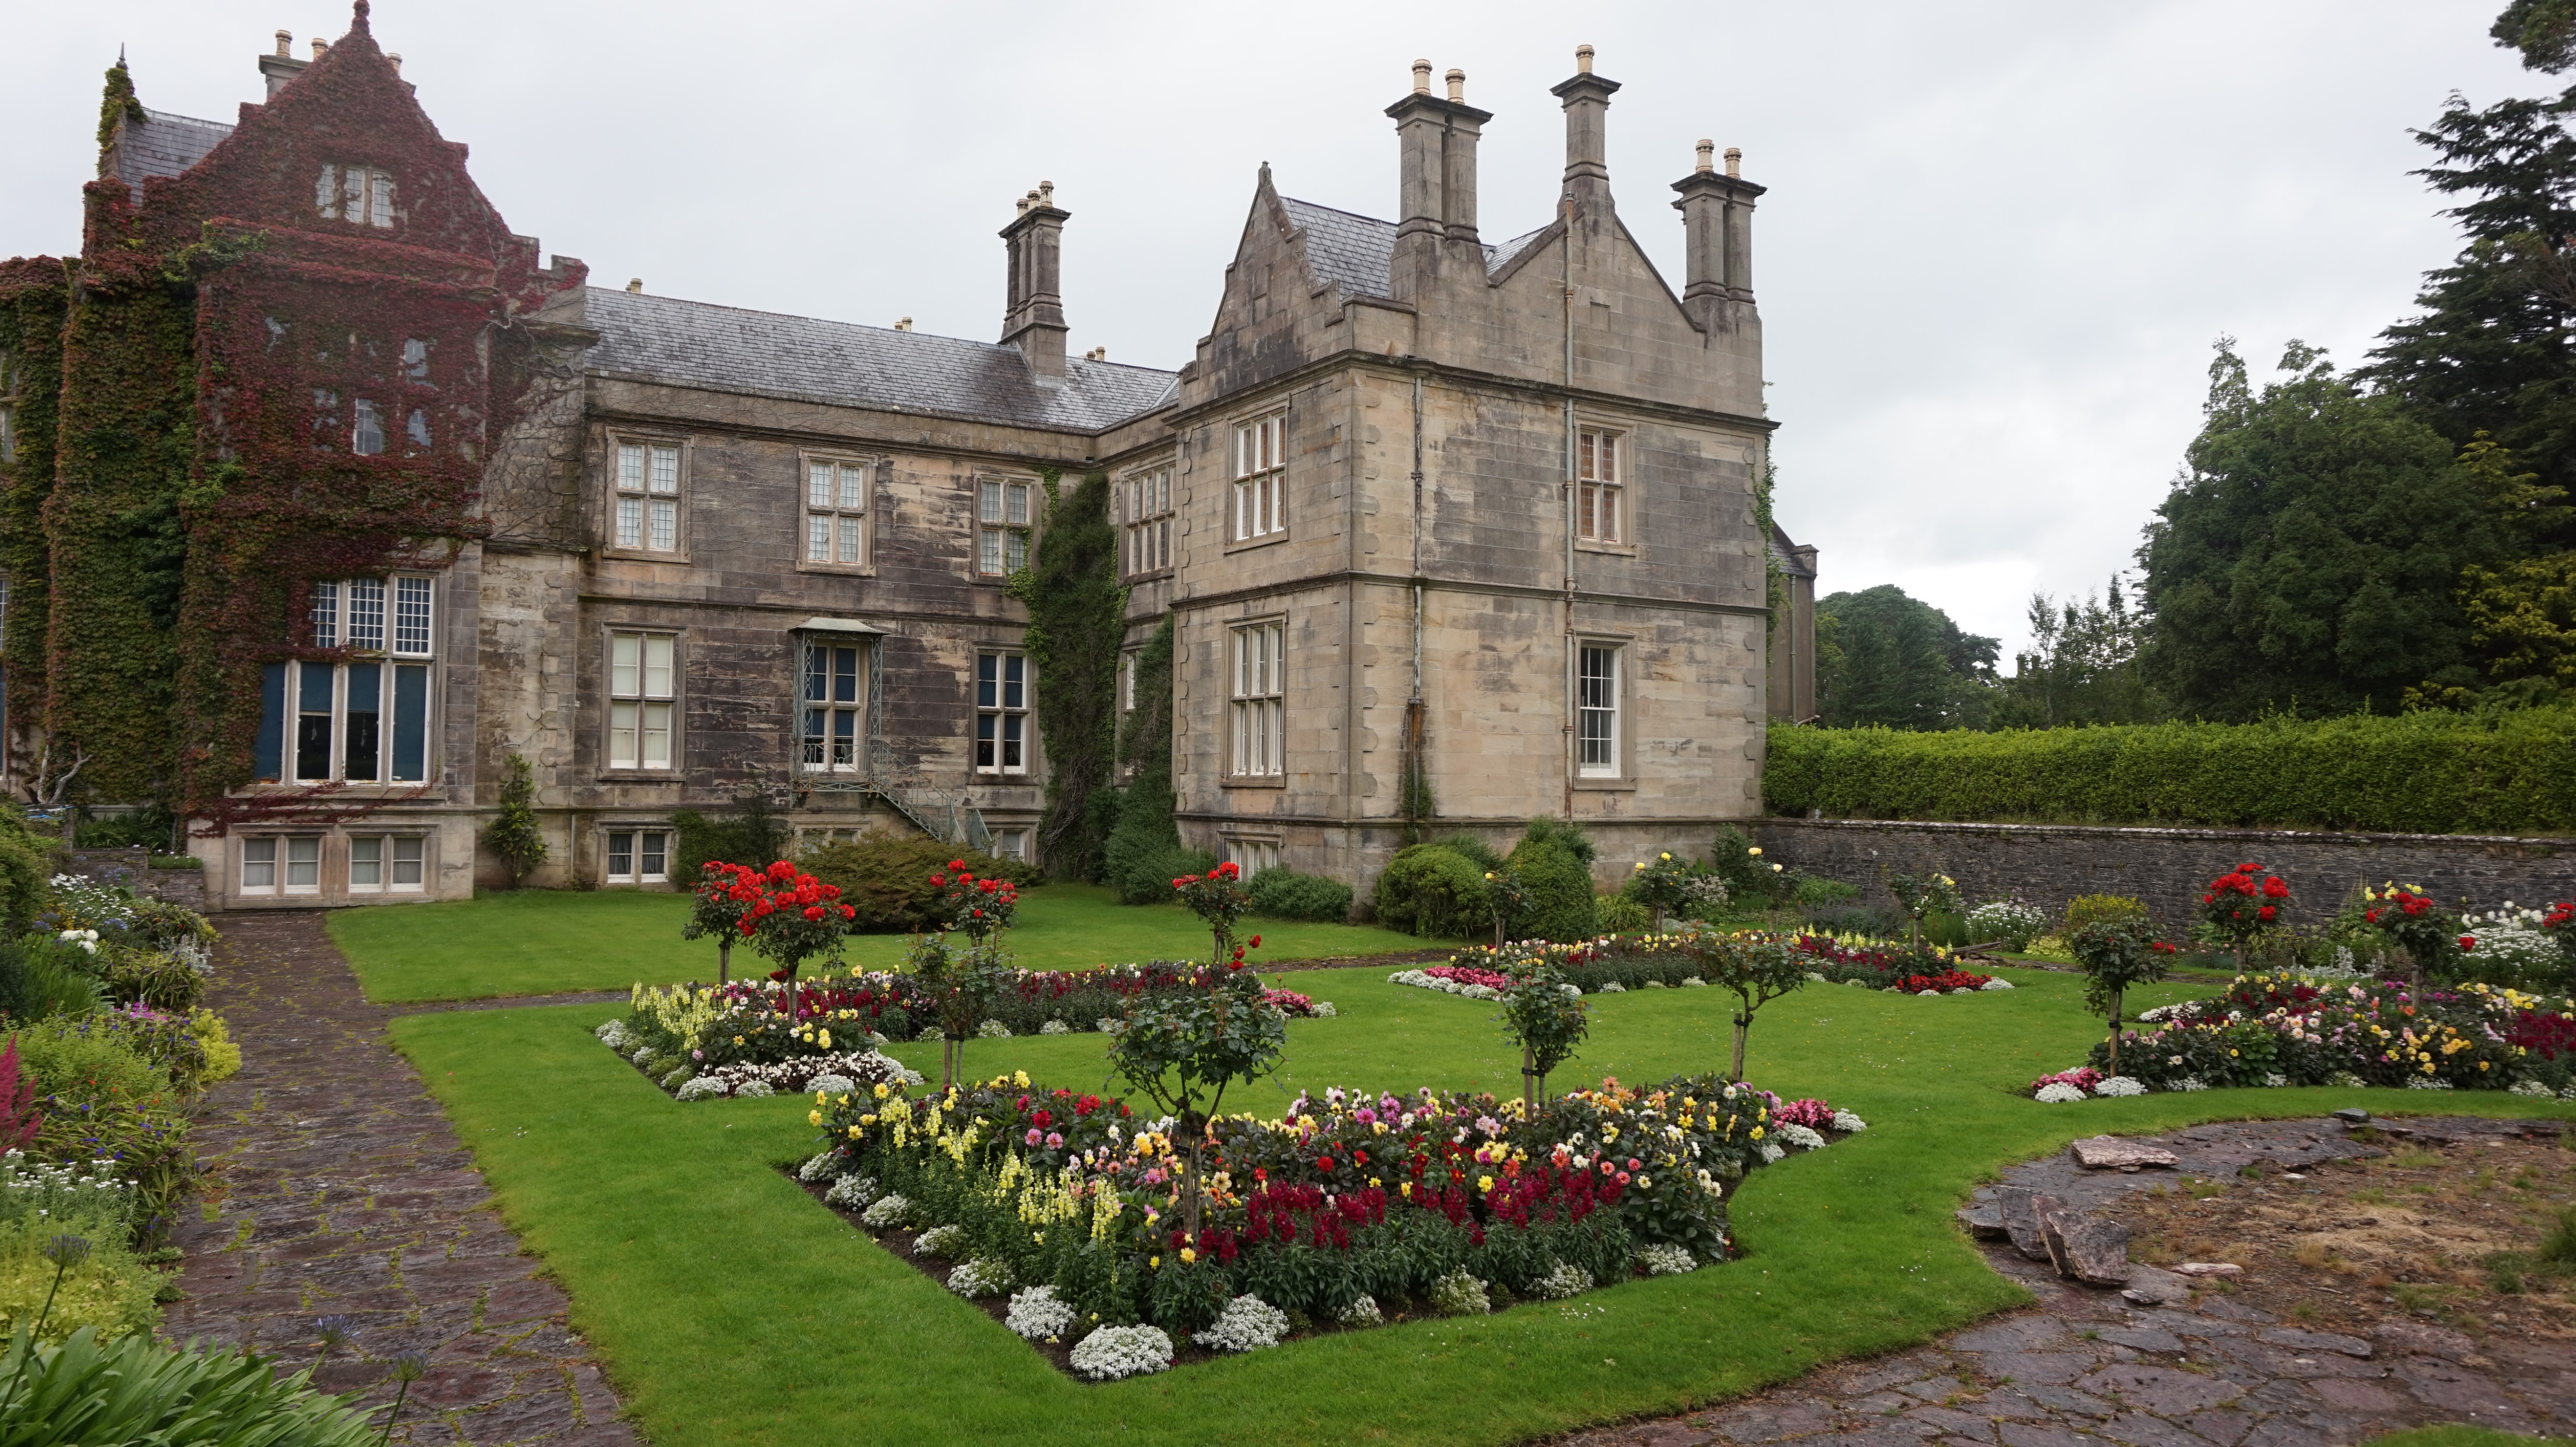
architecture, lawn, mansion, house, building, chateau, palace, home, travel, park, castle, ancient, stone wall, garden, tourism, gothic, place of worship, outdoors, monastery, abbey, estate, manor house, stately home, muckross house, manicured lawn, tudor style architecture